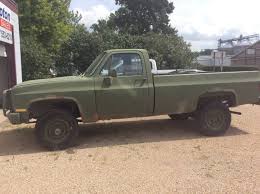
Label: Self Propelled Artillery